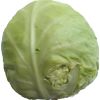
Label: Cabbage white 1